Beetle

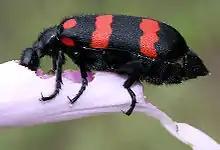
"Hycleus" sp. (Meloidae) feeding on the petals of "Ipomoea carnea"

Parental care is found in a few families of beetle, perhaps for protection against adverse conditions and predators. The rove beetle "Bledius spectabilis" lives in salt marshes, so the eggs and larvae are endangered by the rising tide. The maternal beetle patrols the eggs and larvae, burrowing to keep them from flooding and asphyxiating, and protects them from the predatory carabid beetle "Dicheirotrichus gustavii" and from the parasitoidal wasp "Barycnemis blediator", which kills some 15% of the larvae.